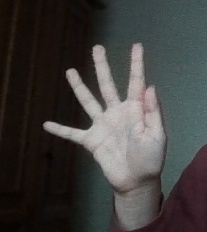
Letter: sheen